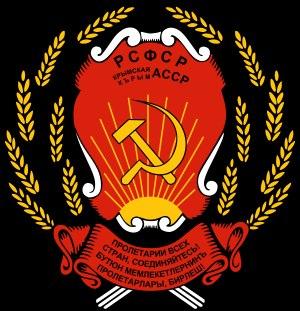
Le blason de la Crimée est utilisé depuis 1992 et a été officiellement adopté 21 avril 1999.